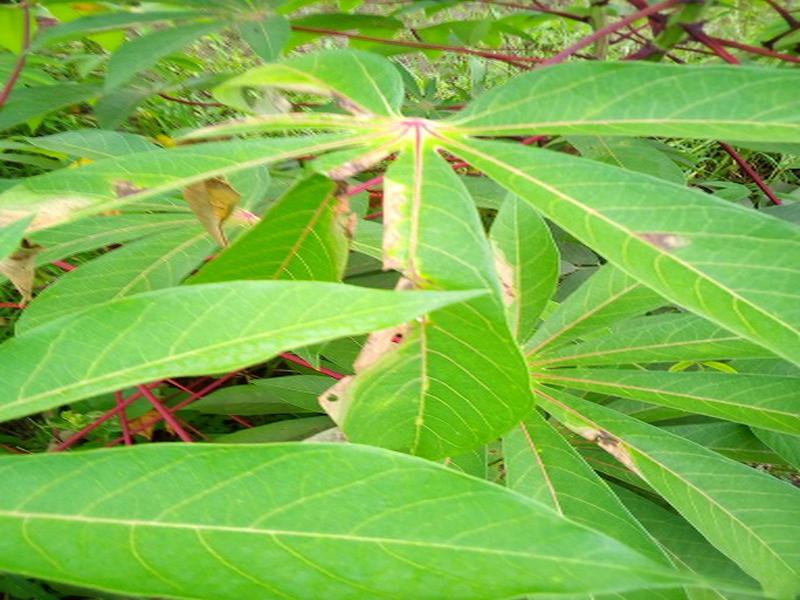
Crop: cassava
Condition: bacterial_blight